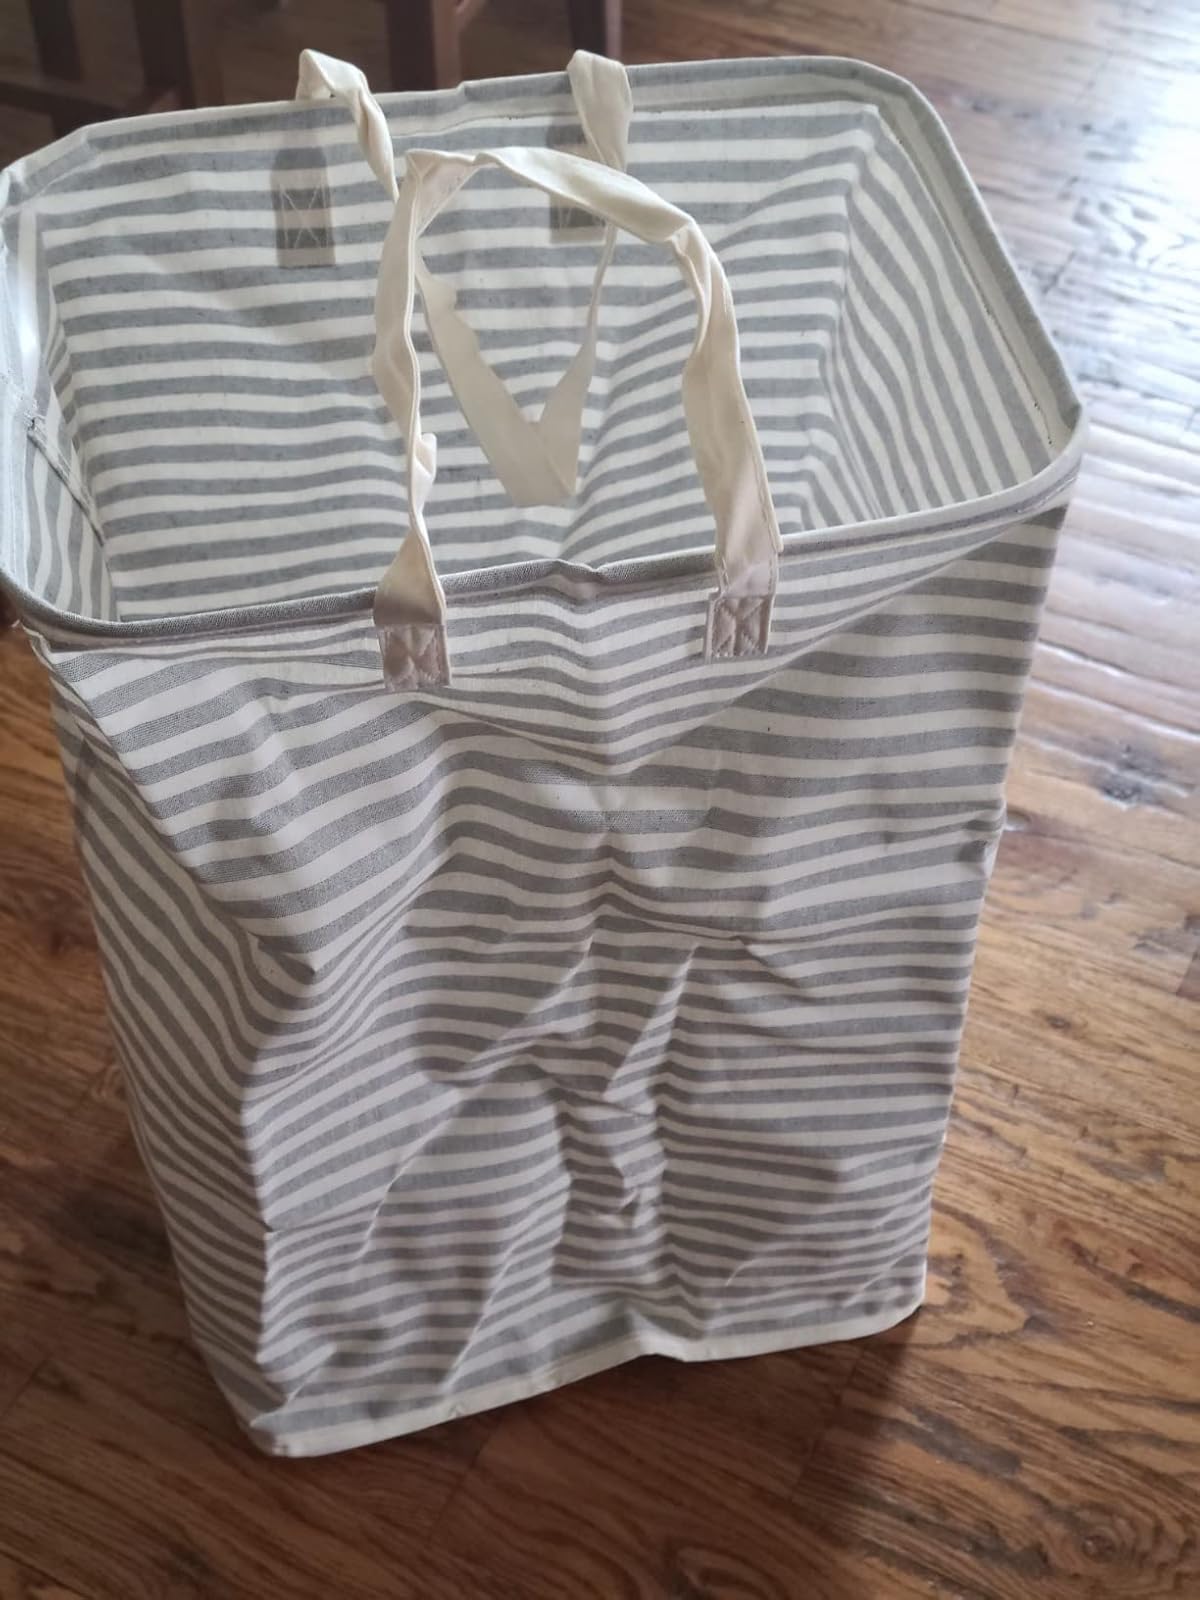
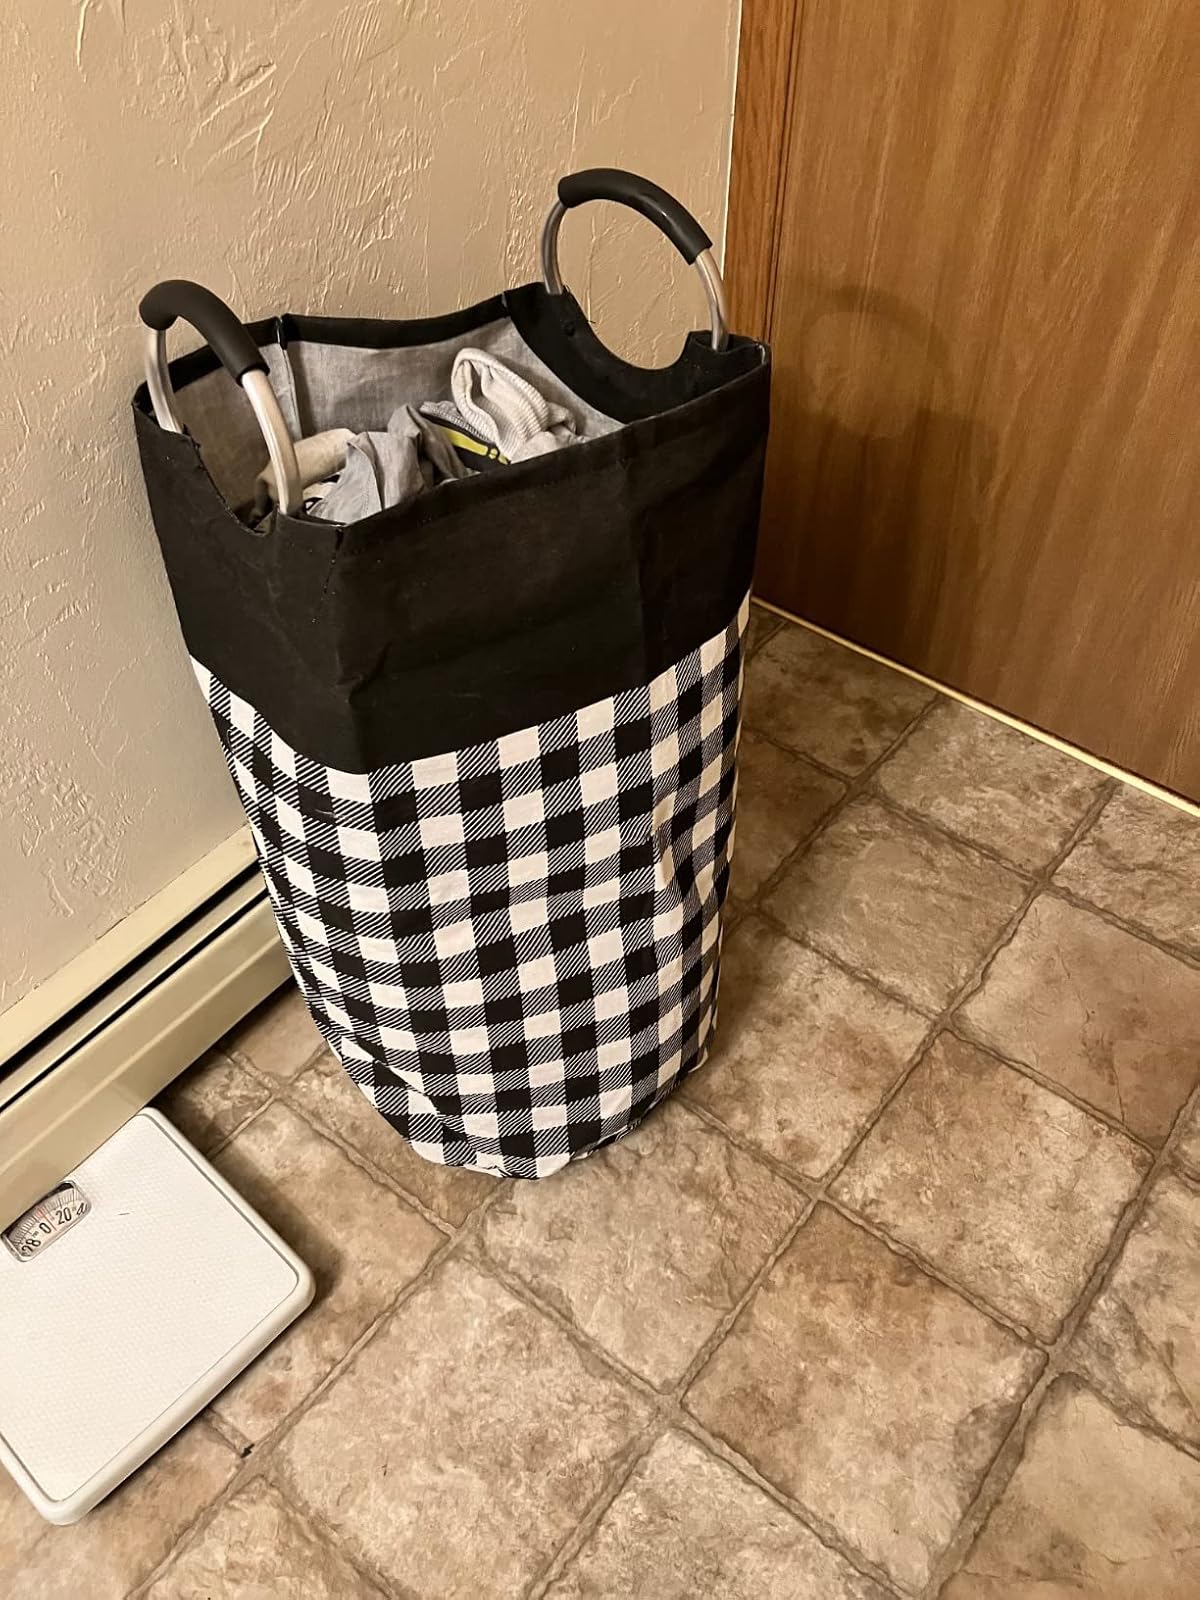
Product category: items_hamper
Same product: no